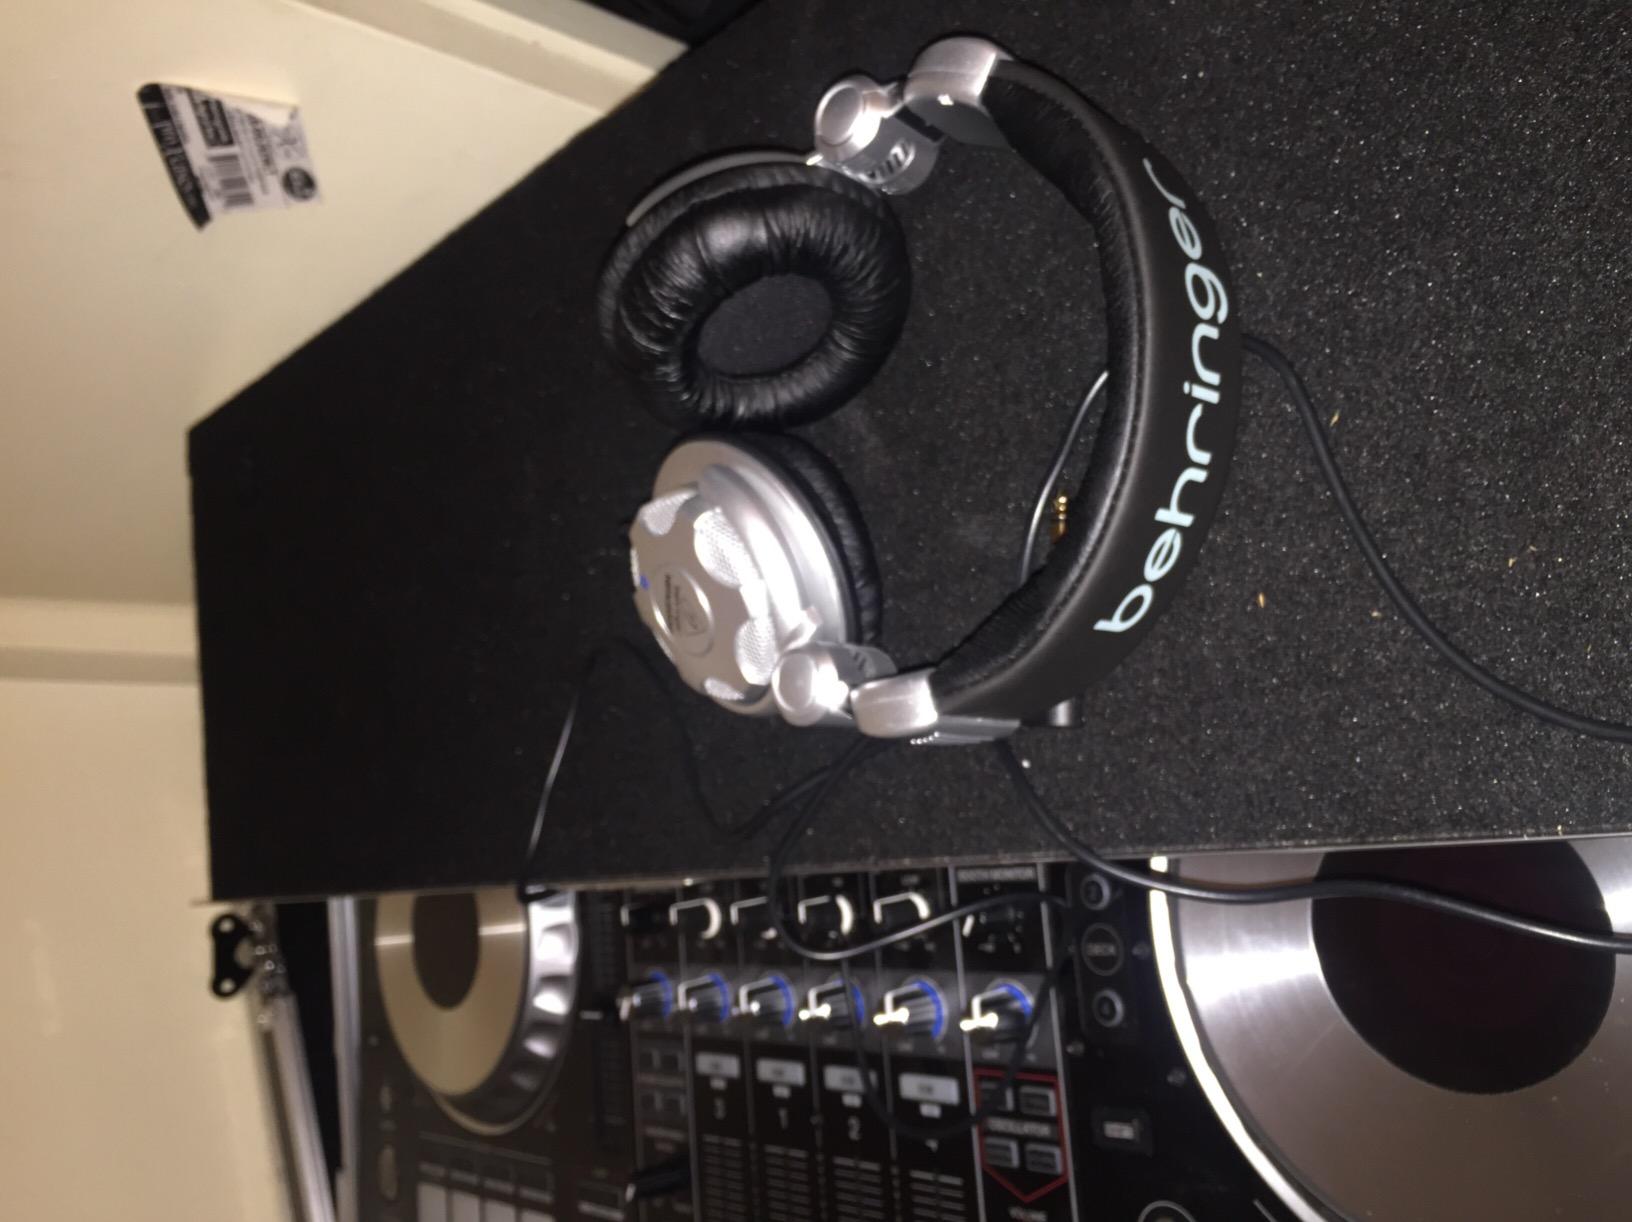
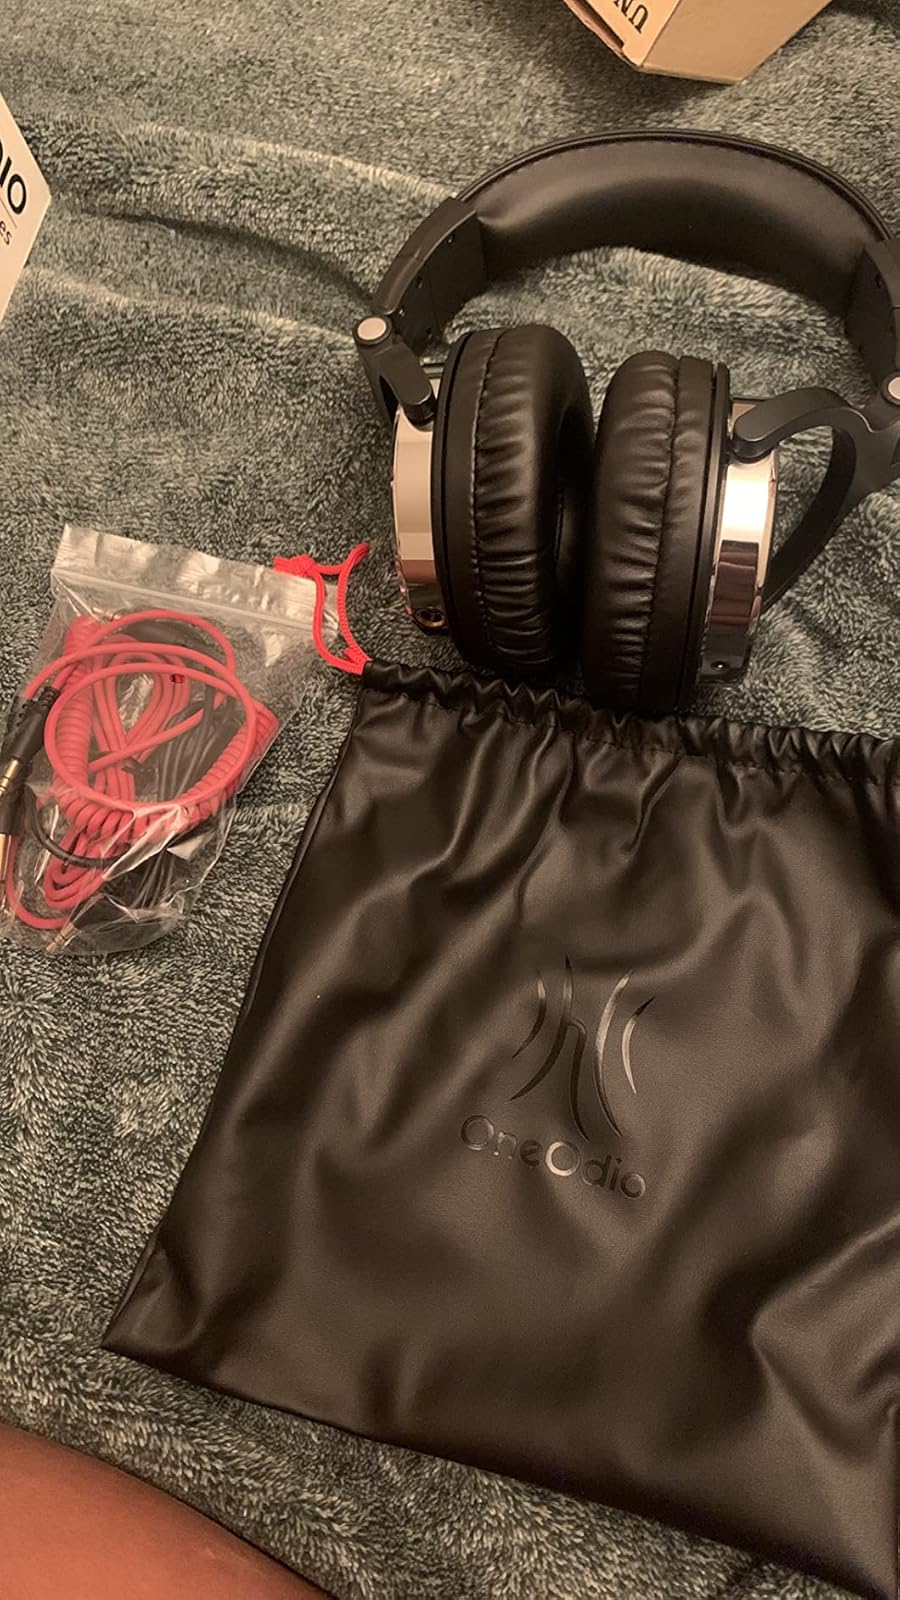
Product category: headphones
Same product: no